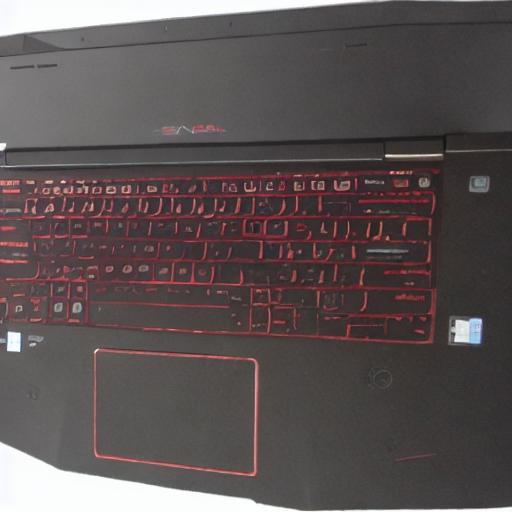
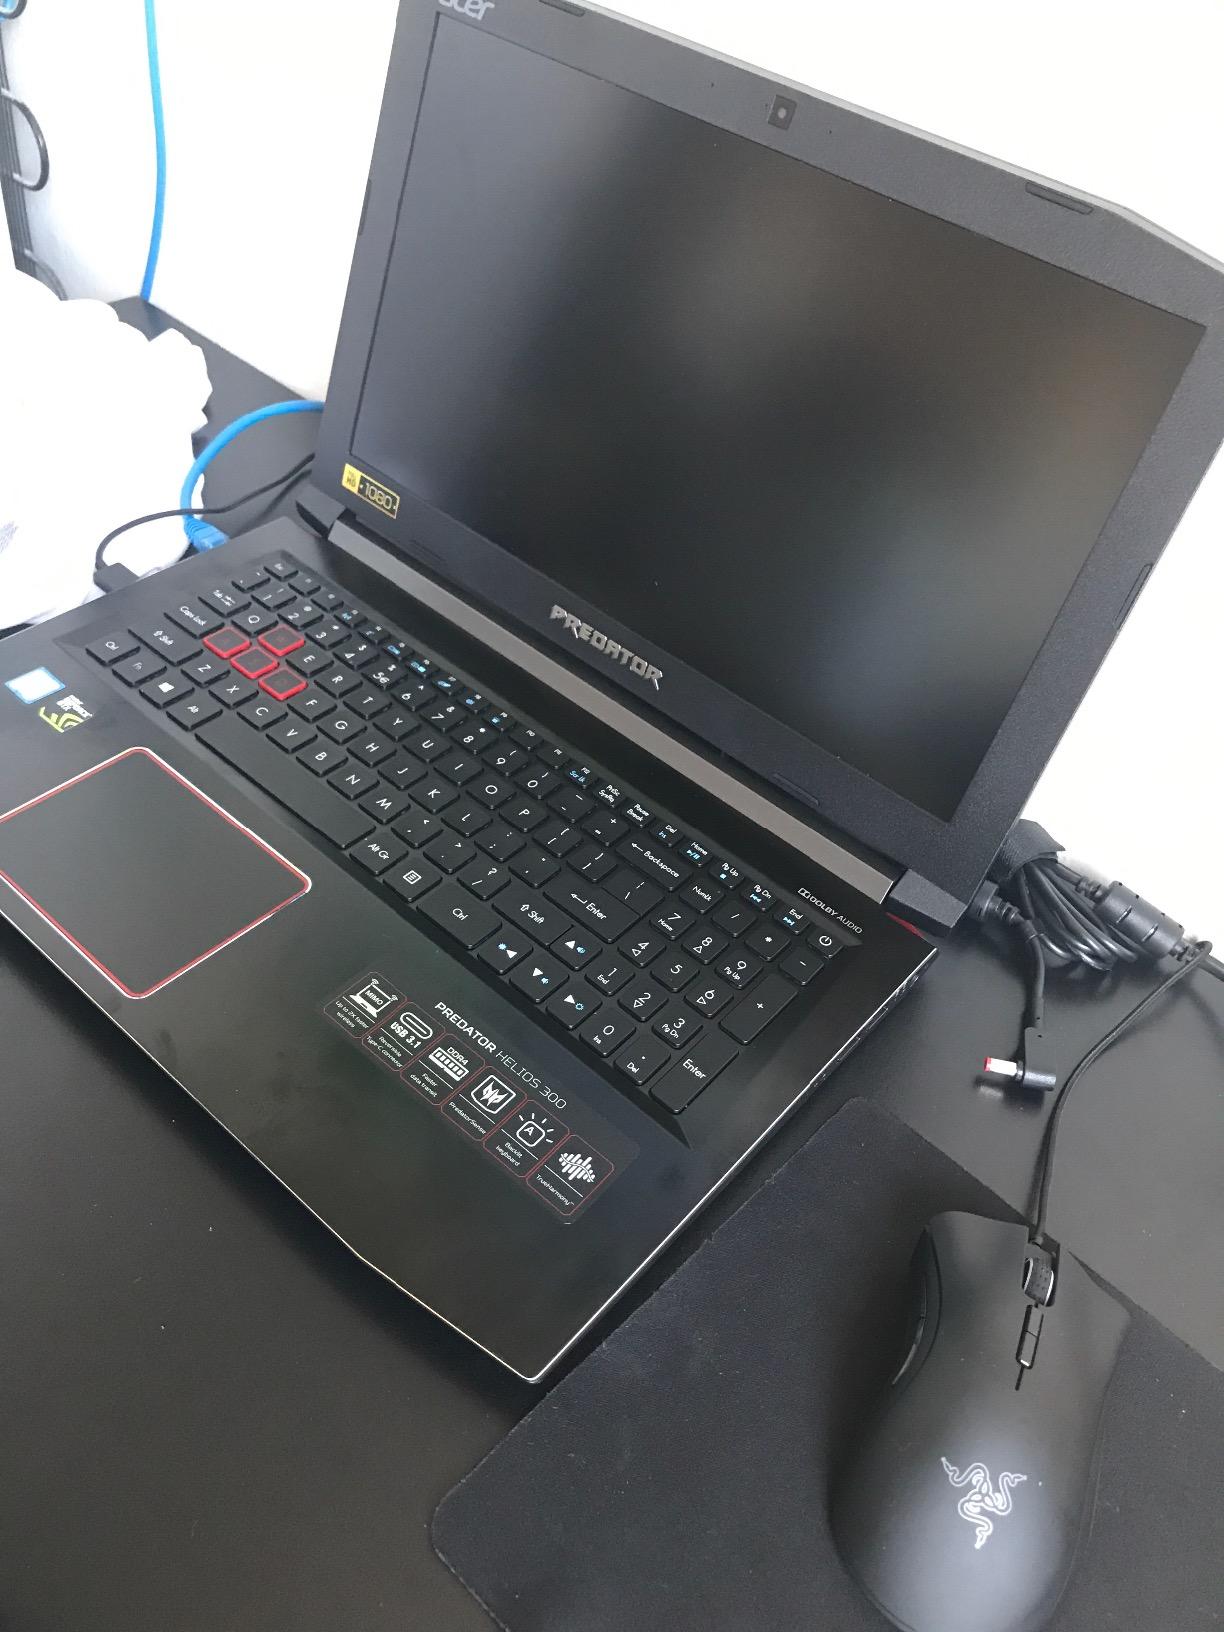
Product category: laptop
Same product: no